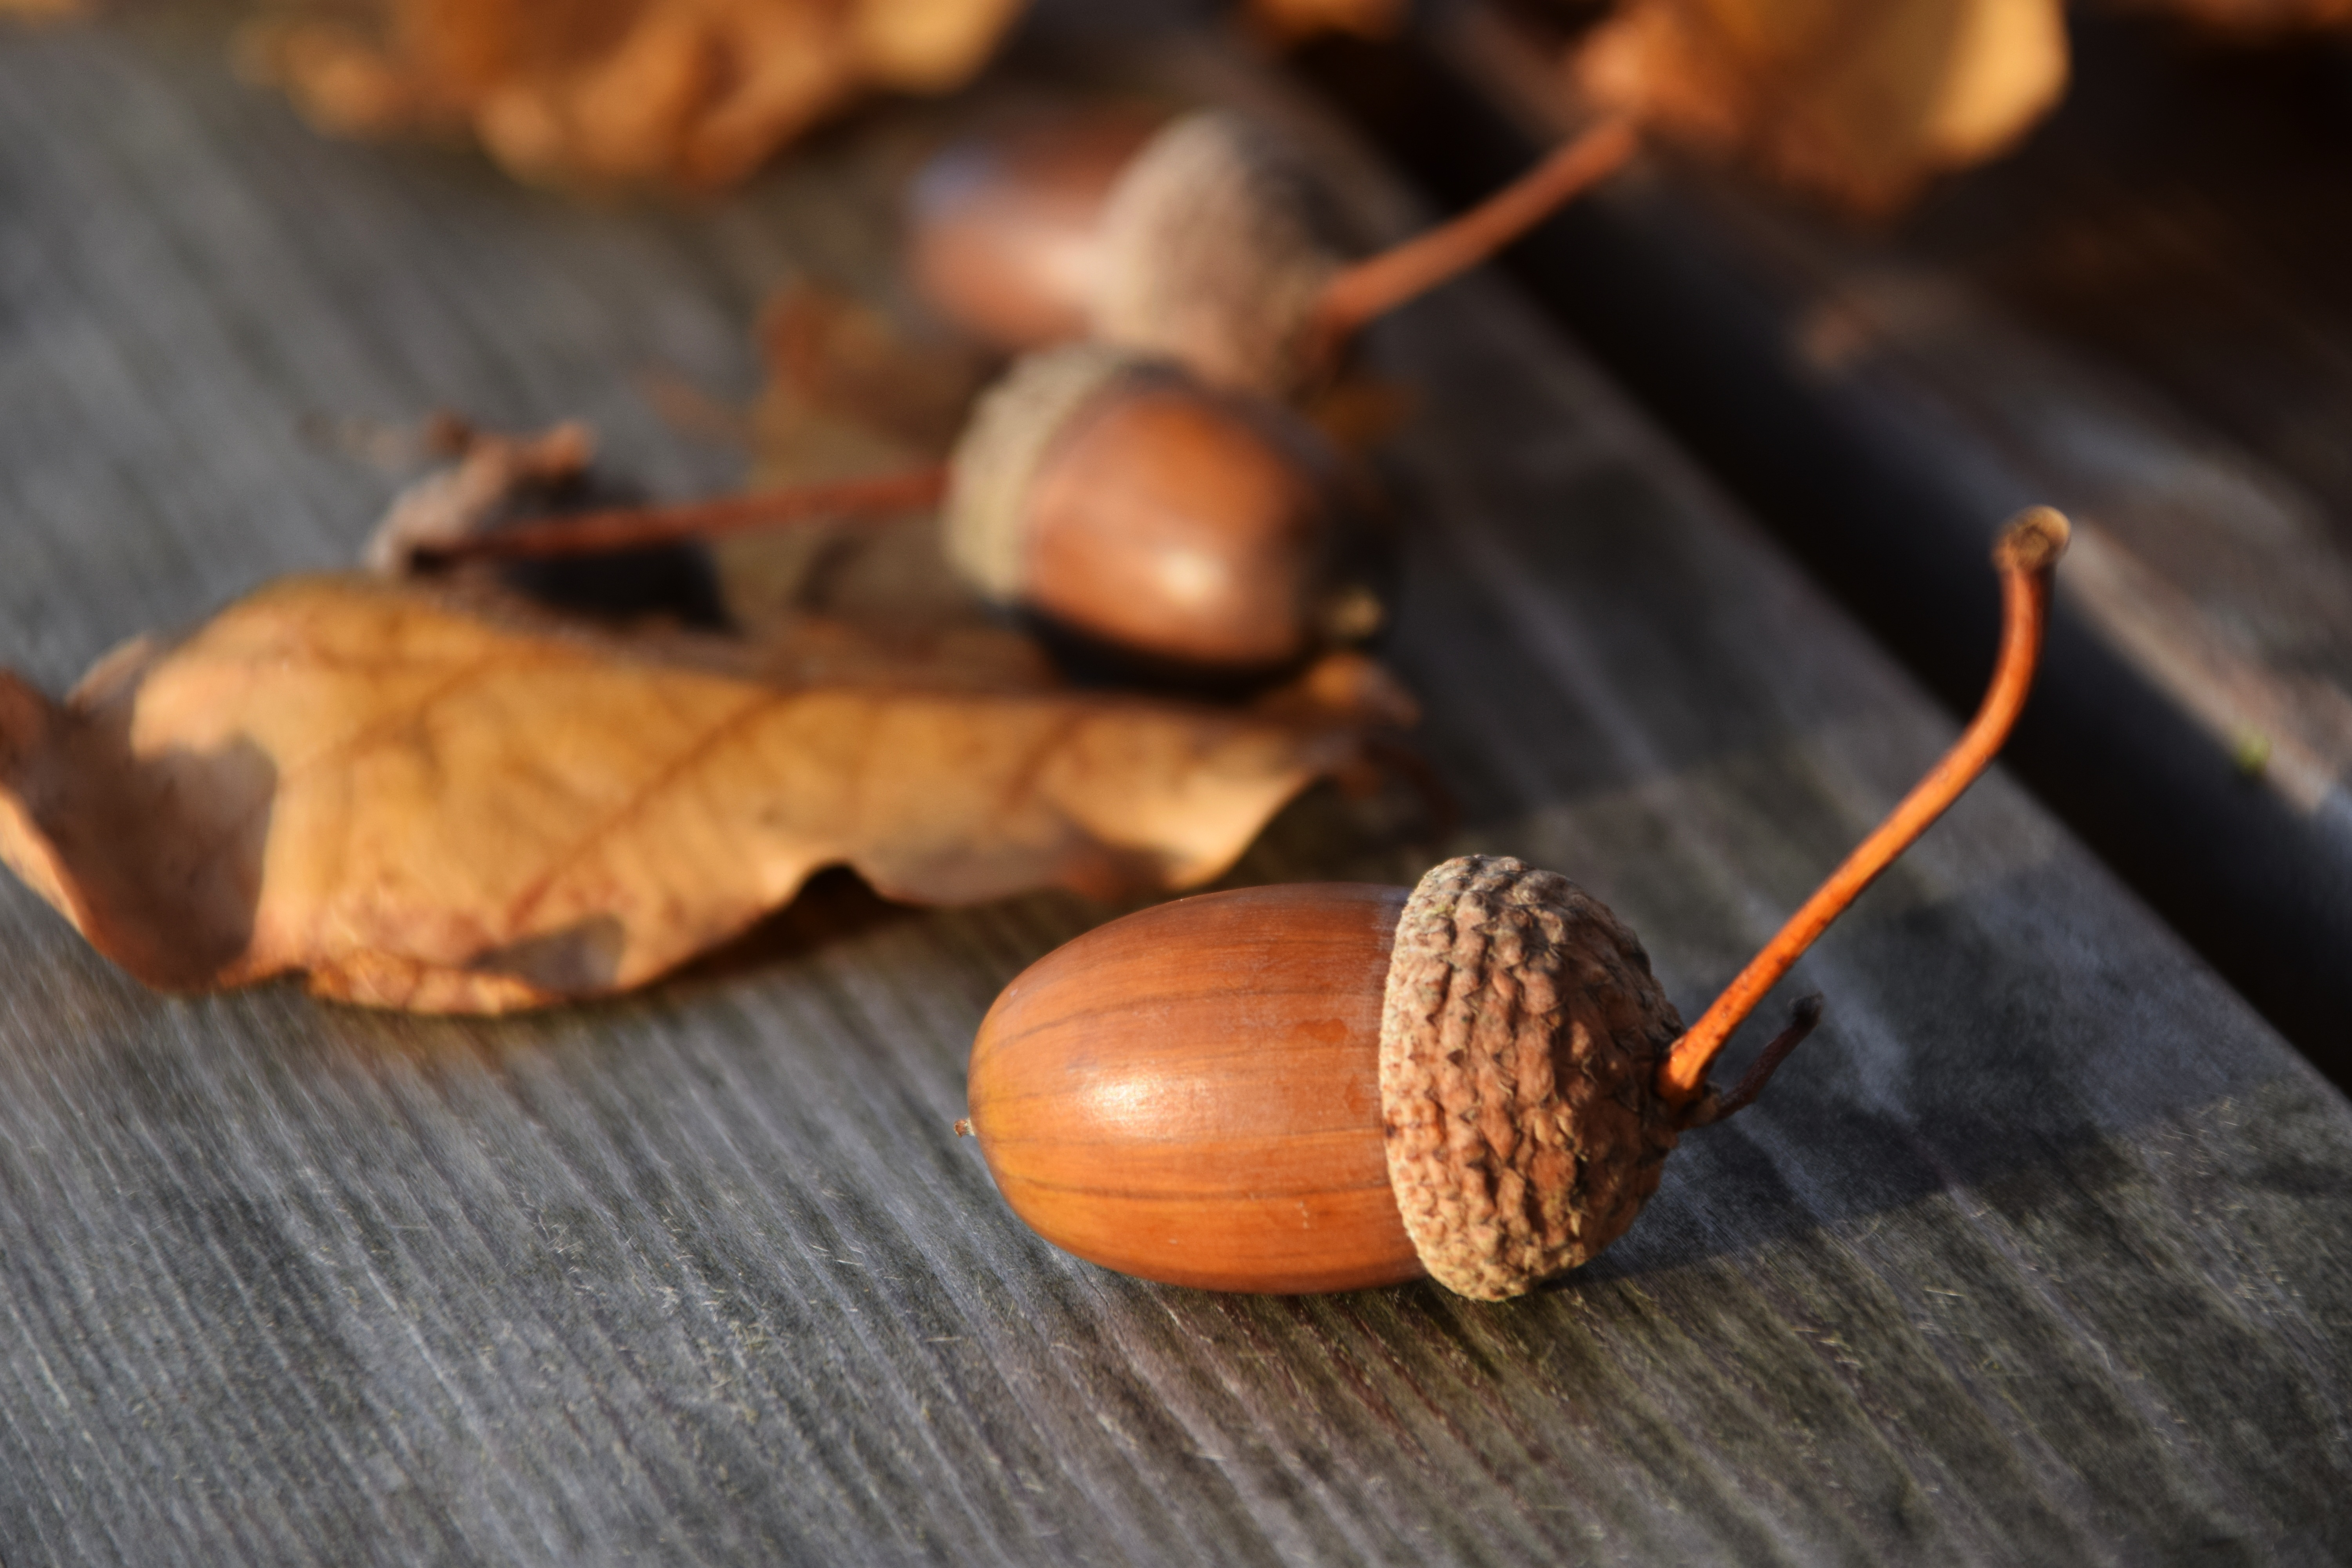
nature, wood, leaf, decoration, food, produce, autumn, nut, acorn, coconut, leaves, seeds, seasons, fruits, oak, mood, acorns, tree fruit, oak leaves, oak fruit, chestnut, flavor, nuts seeds